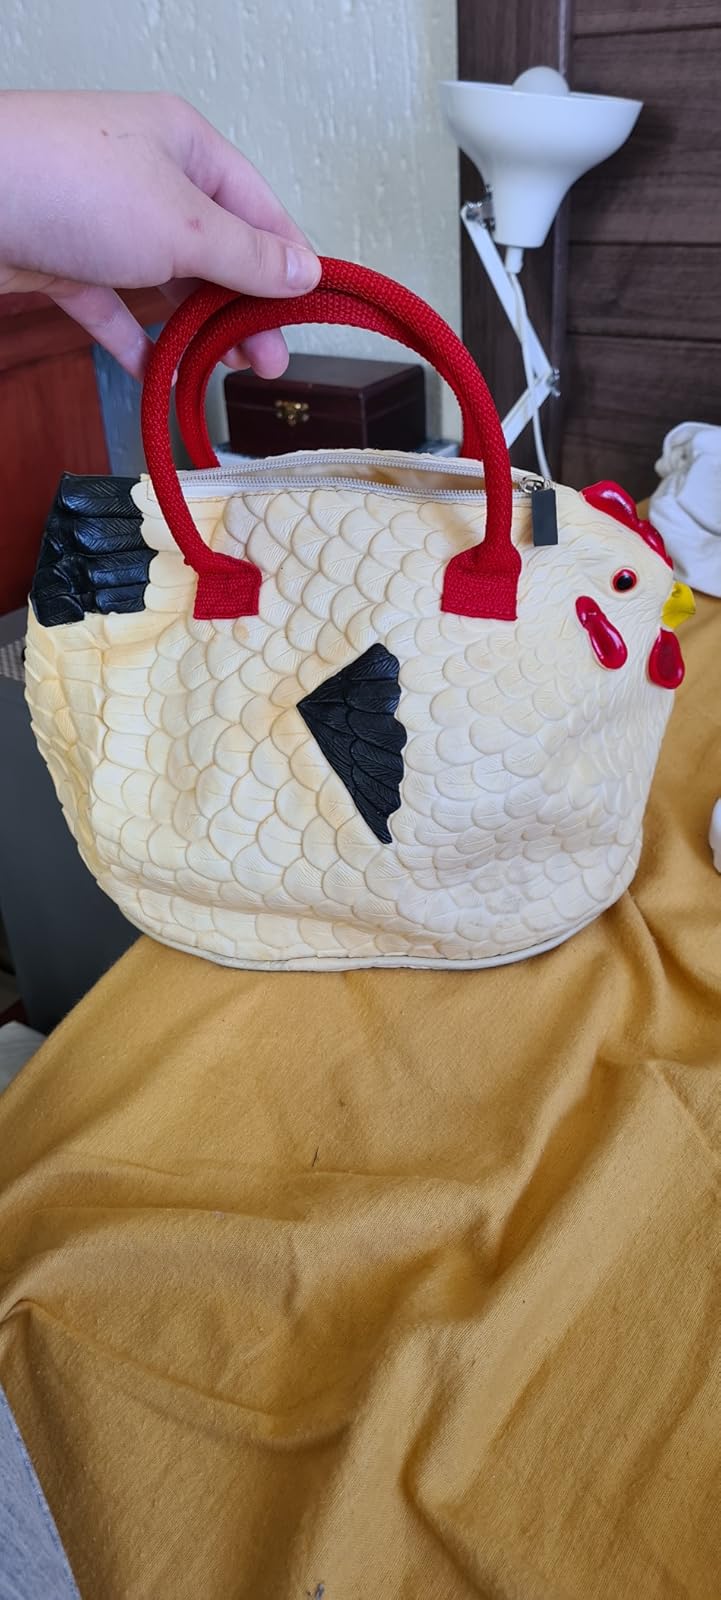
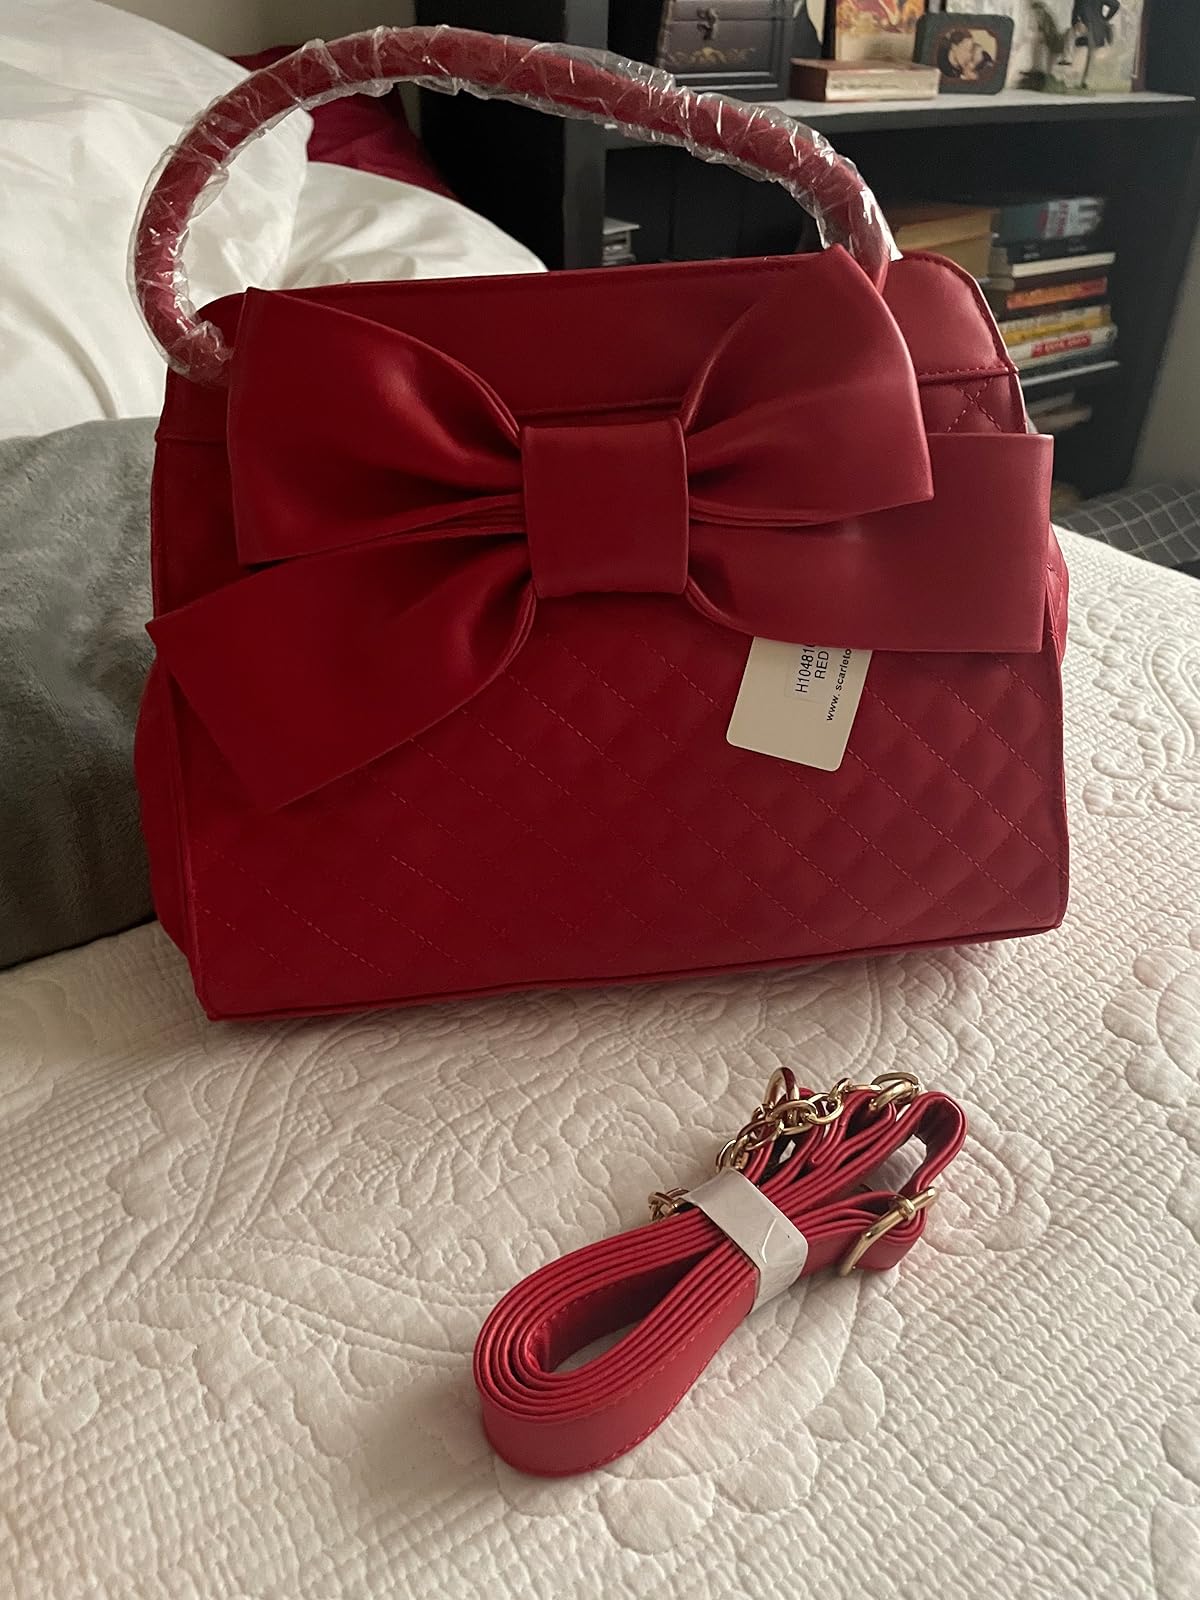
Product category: accessories_handbag
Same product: no